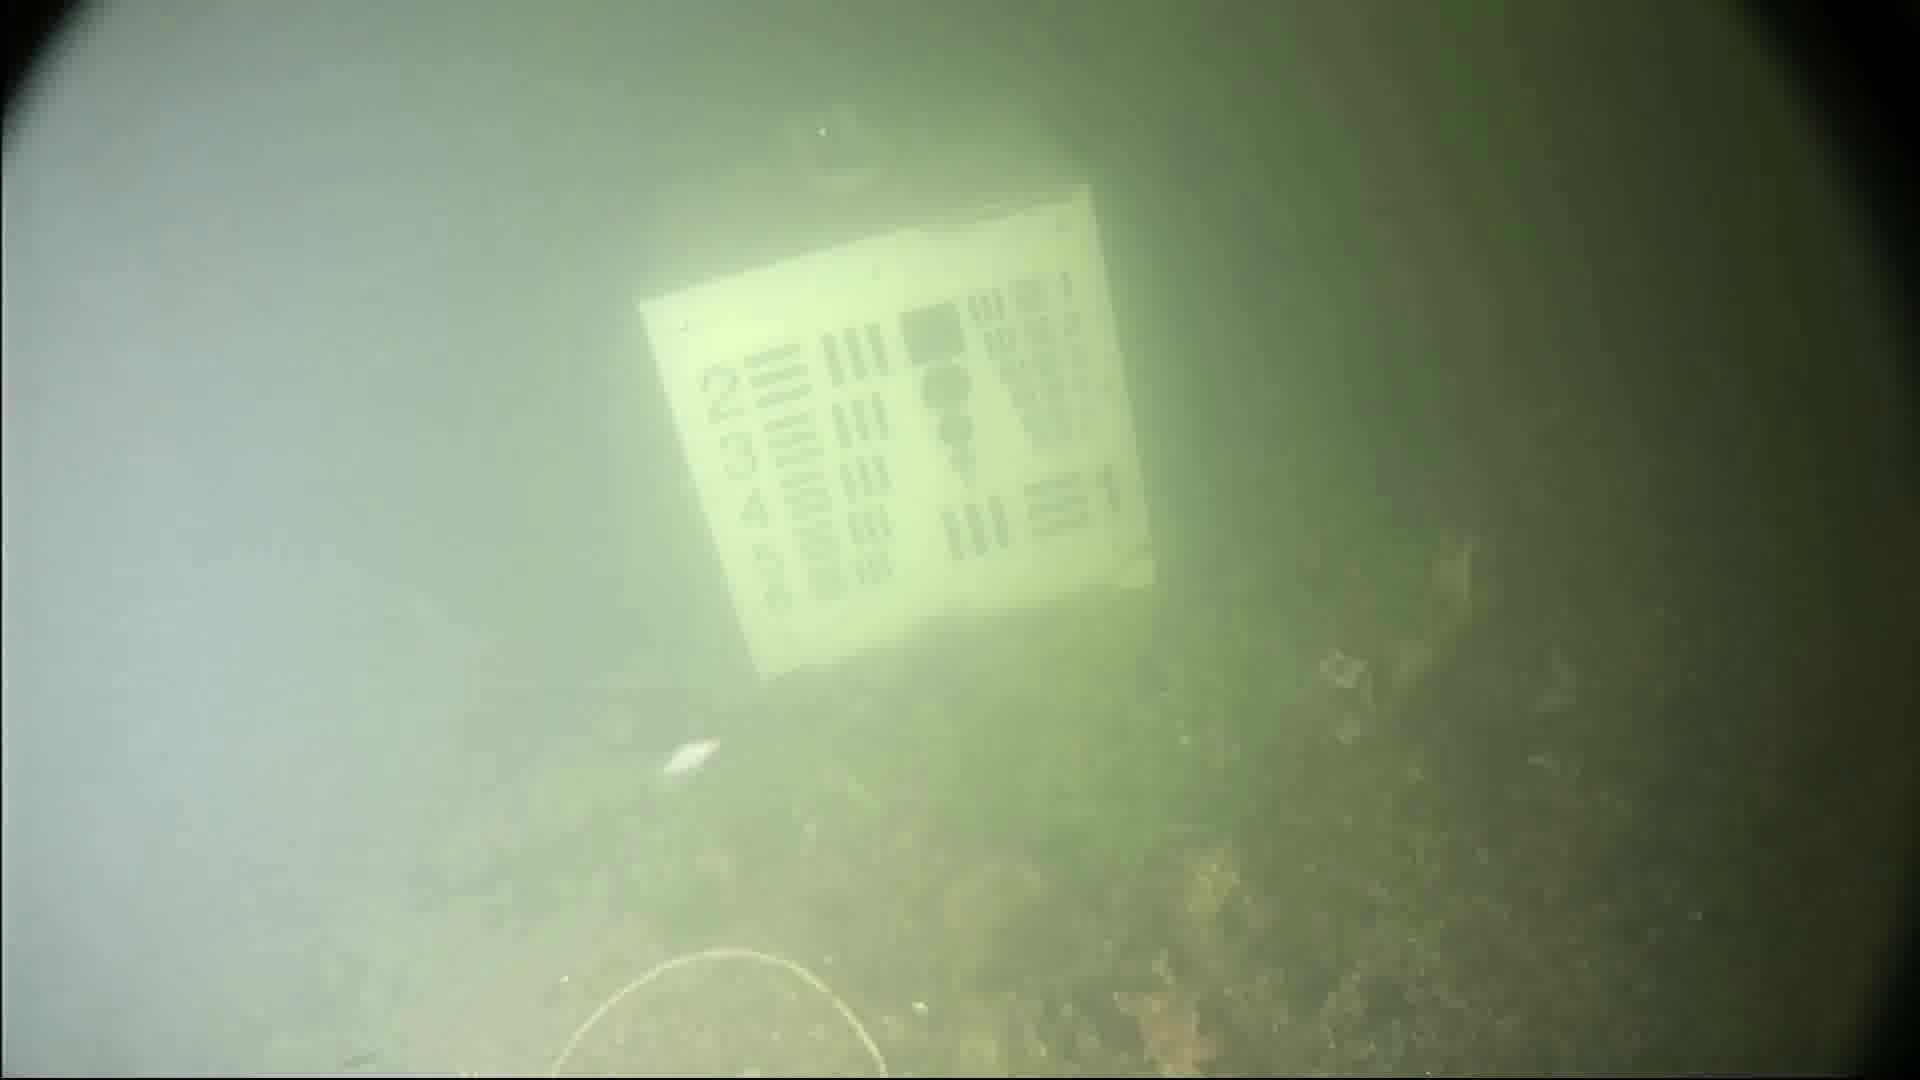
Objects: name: starfish